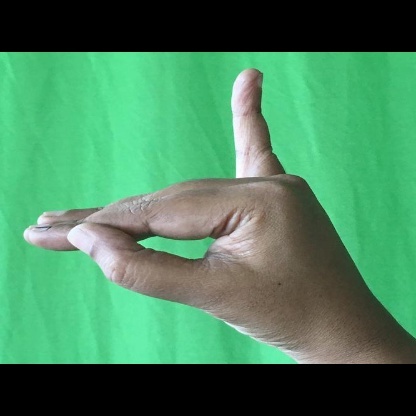
Mudra: Hamsapaksha